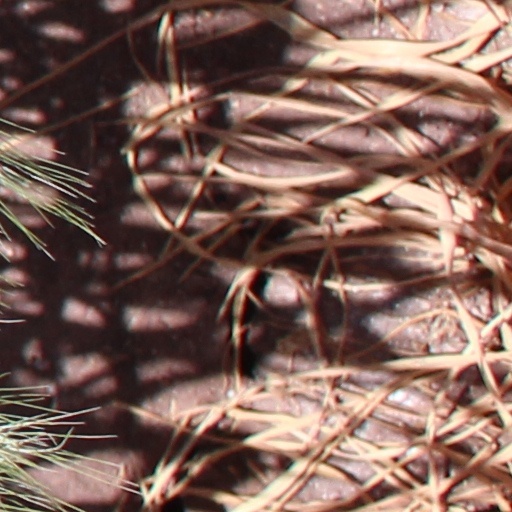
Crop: wheat